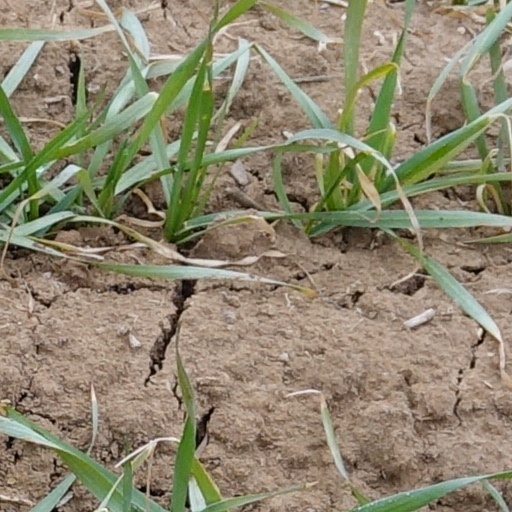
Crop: wheat